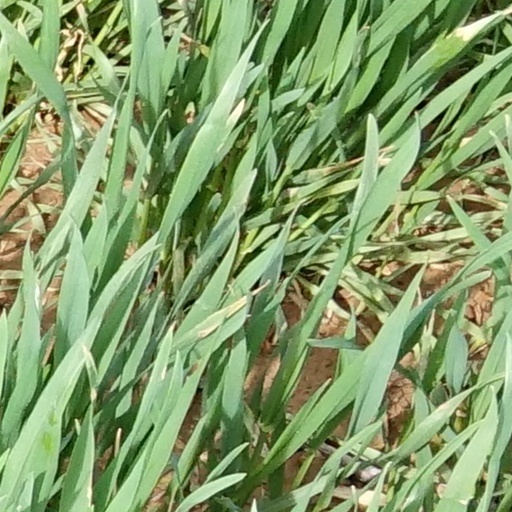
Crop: wheat